Lessepsian migration

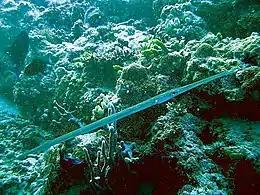
"Fistularia commersonii", a Lessepsian migrant

A wide-ranging species in the eastern Atlantic and Mediterranean, the meagre "Argyrosomus regius" is a species indigenous to the Eastern Mediterranean and was one of the most common commercial fish in the Levant. It has since disappeared from local catches, while the narrow-barred Spanish mackerel "Scomberomorus commerson", a known Lessepsian migrant, has dramatically increased in population. Studies performed on this occurrence conclude that, due to similar life histories and diets, this may be an example of an invasive migrant outcompeting a native species and occupying its niche.